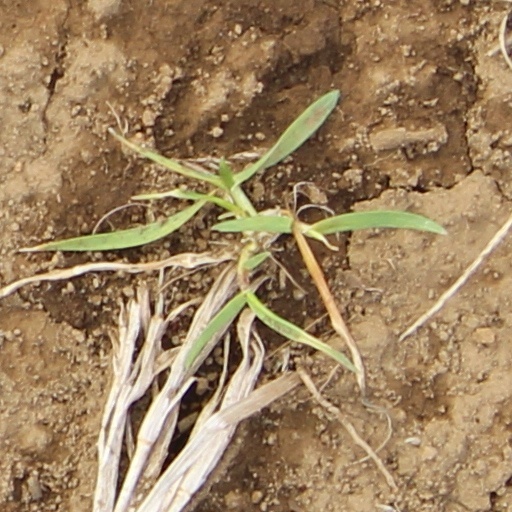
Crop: wheat